German diaspora

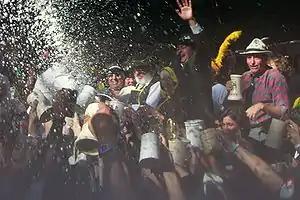
German Argentines celebrate Oktoberfest in Villa General Belgrano.

German population in Southern Brazil: